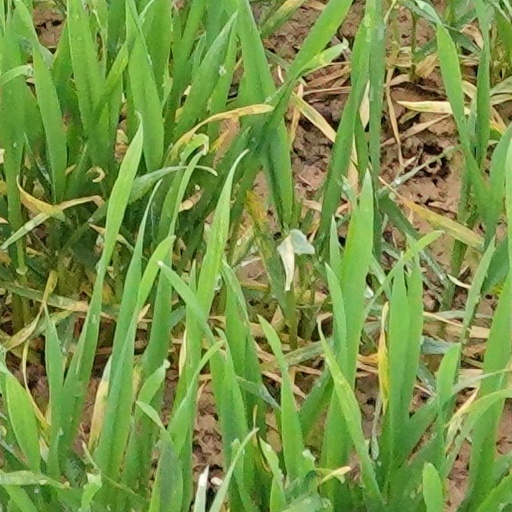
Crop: wheat